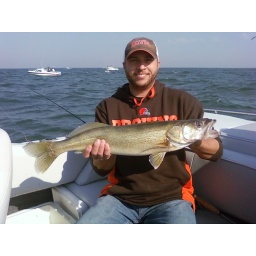
his biggest fish to date, on a perch rig, with no net in the boat